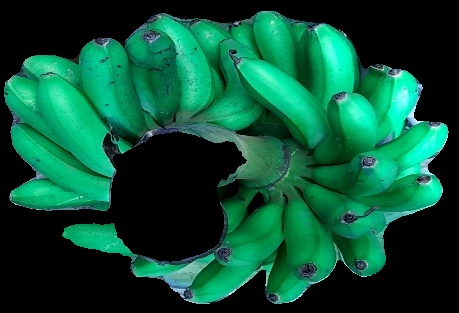
Variety: rasbale
Grade: grade1